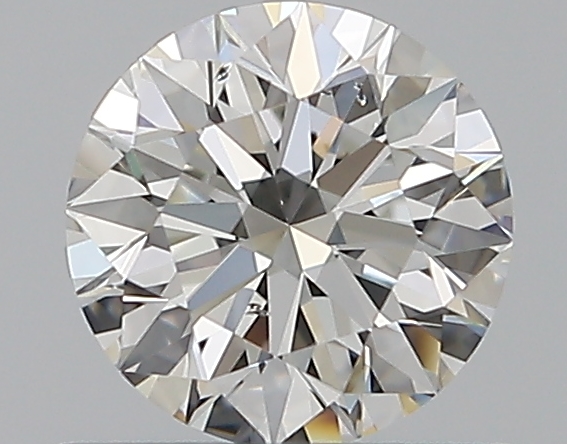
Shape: round
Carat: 0.51
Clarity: VS2
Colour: G
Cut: EX
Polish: EX
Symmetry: EX
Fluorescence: N
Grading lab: GIA
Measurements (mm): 5.08 x 5.1 x 3.17